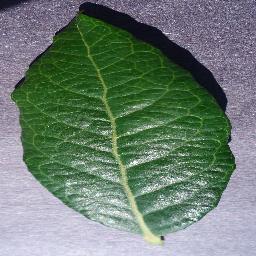
Label: Blueberry___healthy